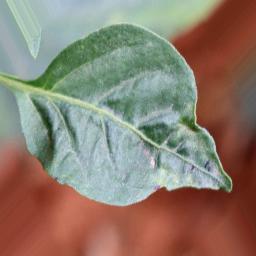
Label: mites_and_trips